Fly Away Home (2016 film)

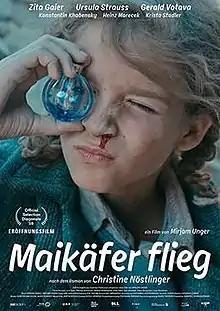

Fly Away Home is a 2016 Austrian drama film directed by Miriam Unger based on the biographical novel by Christine Nöstlinger.